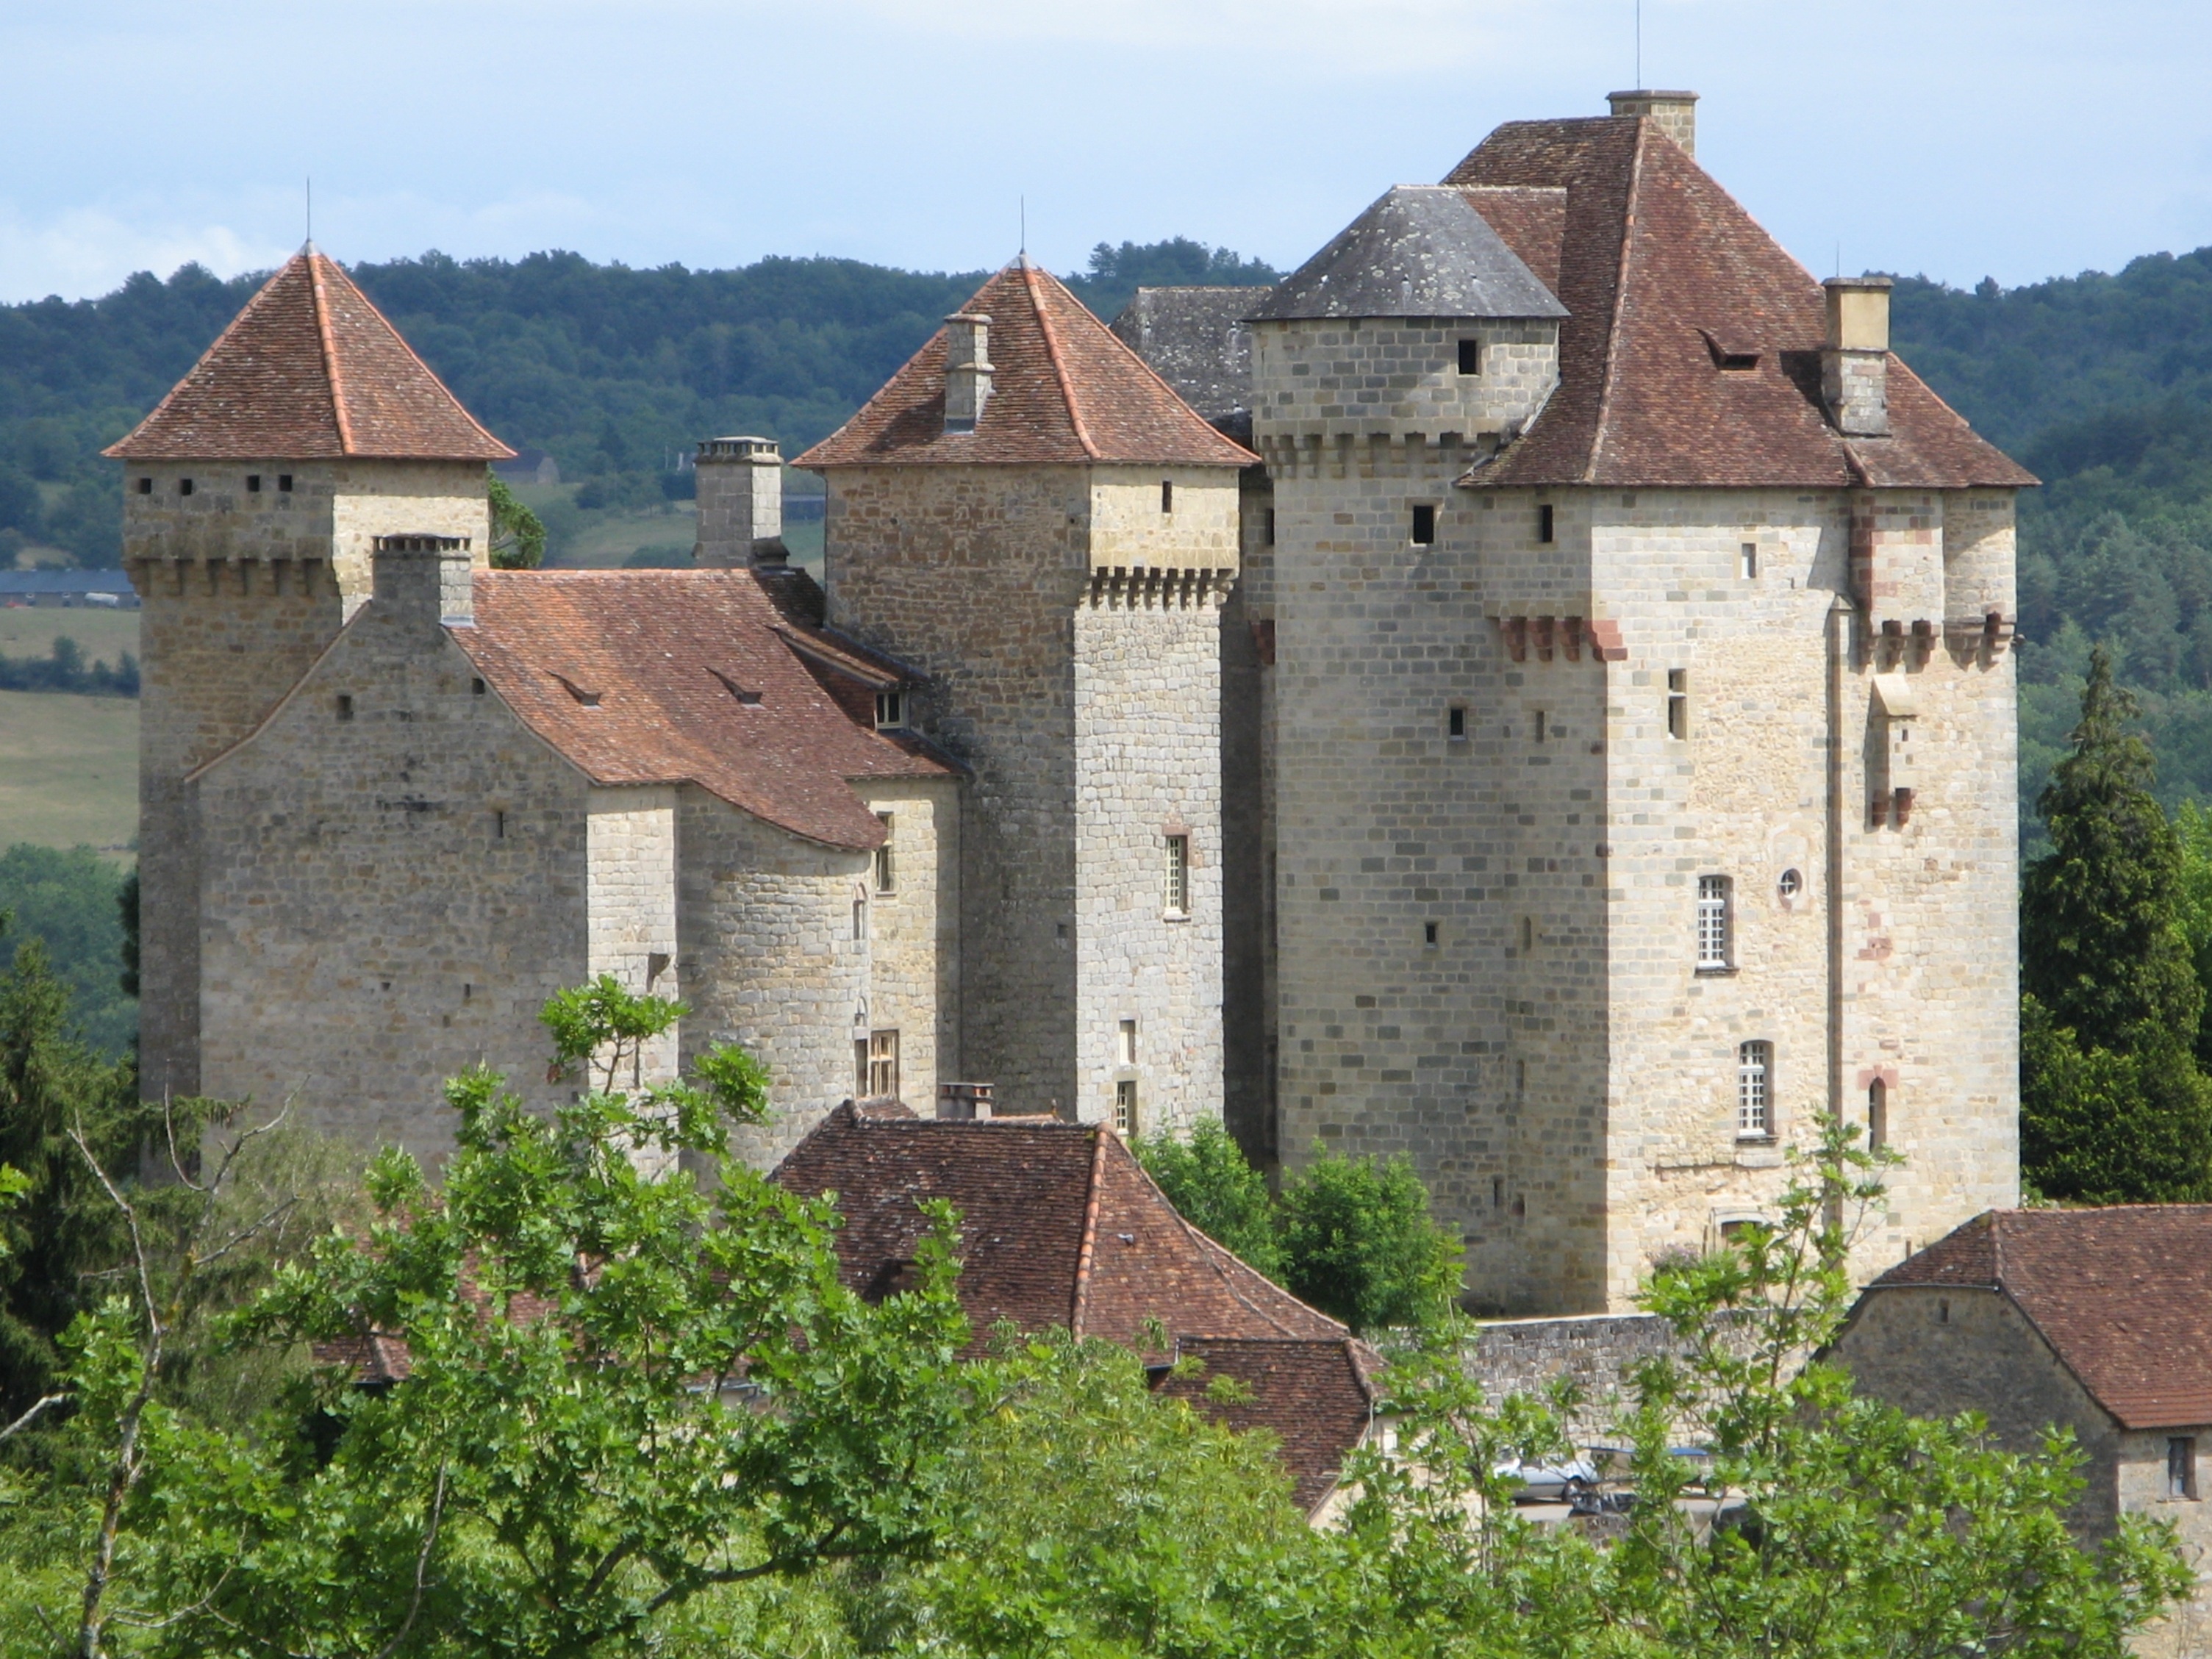
roof, building, chateau, village, france, castle, facade, fortification, medieval architecture, history, estate, castles, middle ages, tours, historic site, corr ze, curemonte